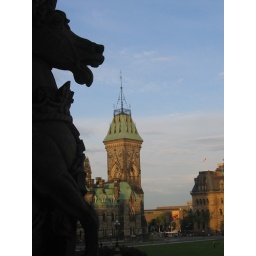
Paliament building overshadowed by the horse